B. Ed Johnson

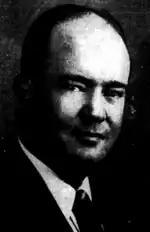

Benjamin Edward Johnson (October 28, 1914 – June 8, 1983) was an American businessman, broadcaster and politician from the U.S. state of Georgia. He resided in Columbus in Muscogee County, where he was the first elected mayor of that city, from 1965-1968.